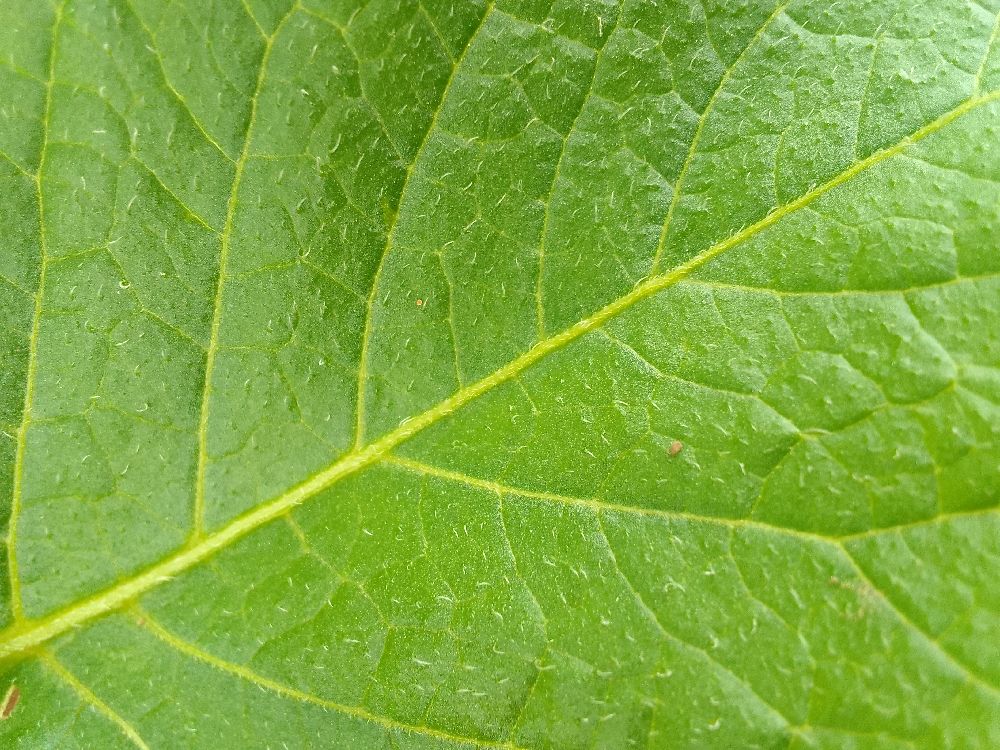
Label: Healthy